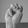
ASL letter: M